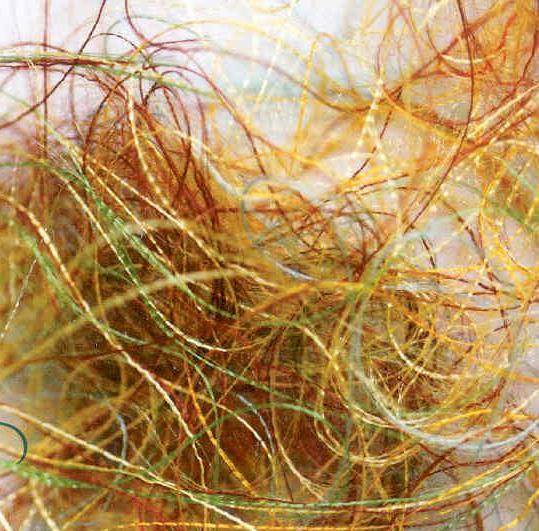
Texture: fibrous